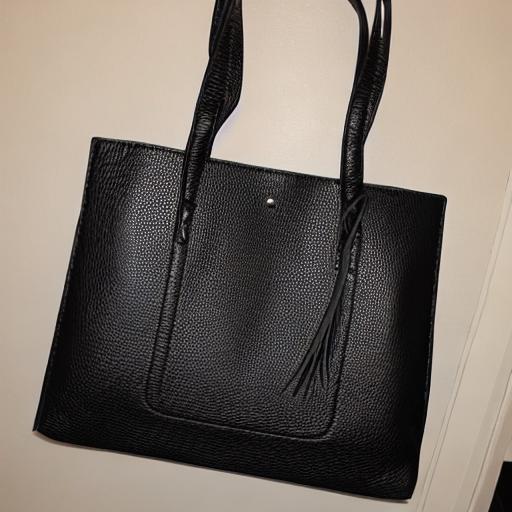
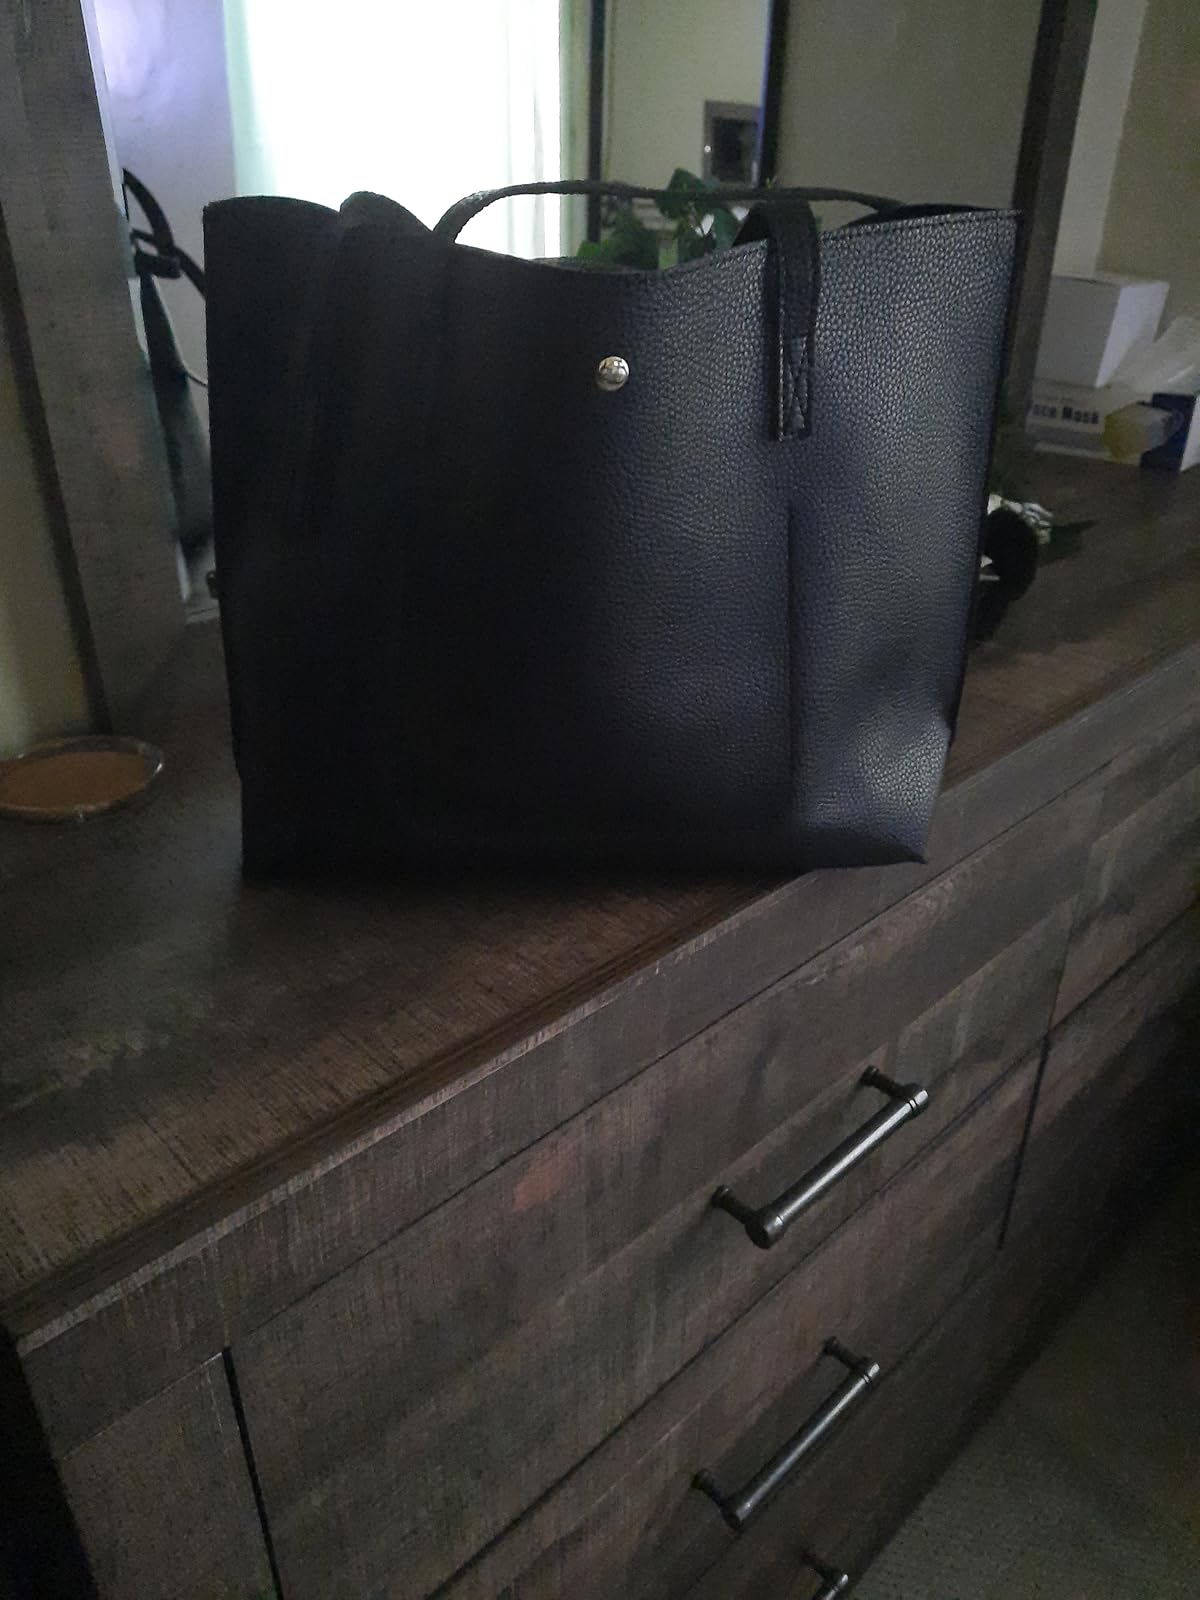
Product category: accessories_handbag
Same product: no